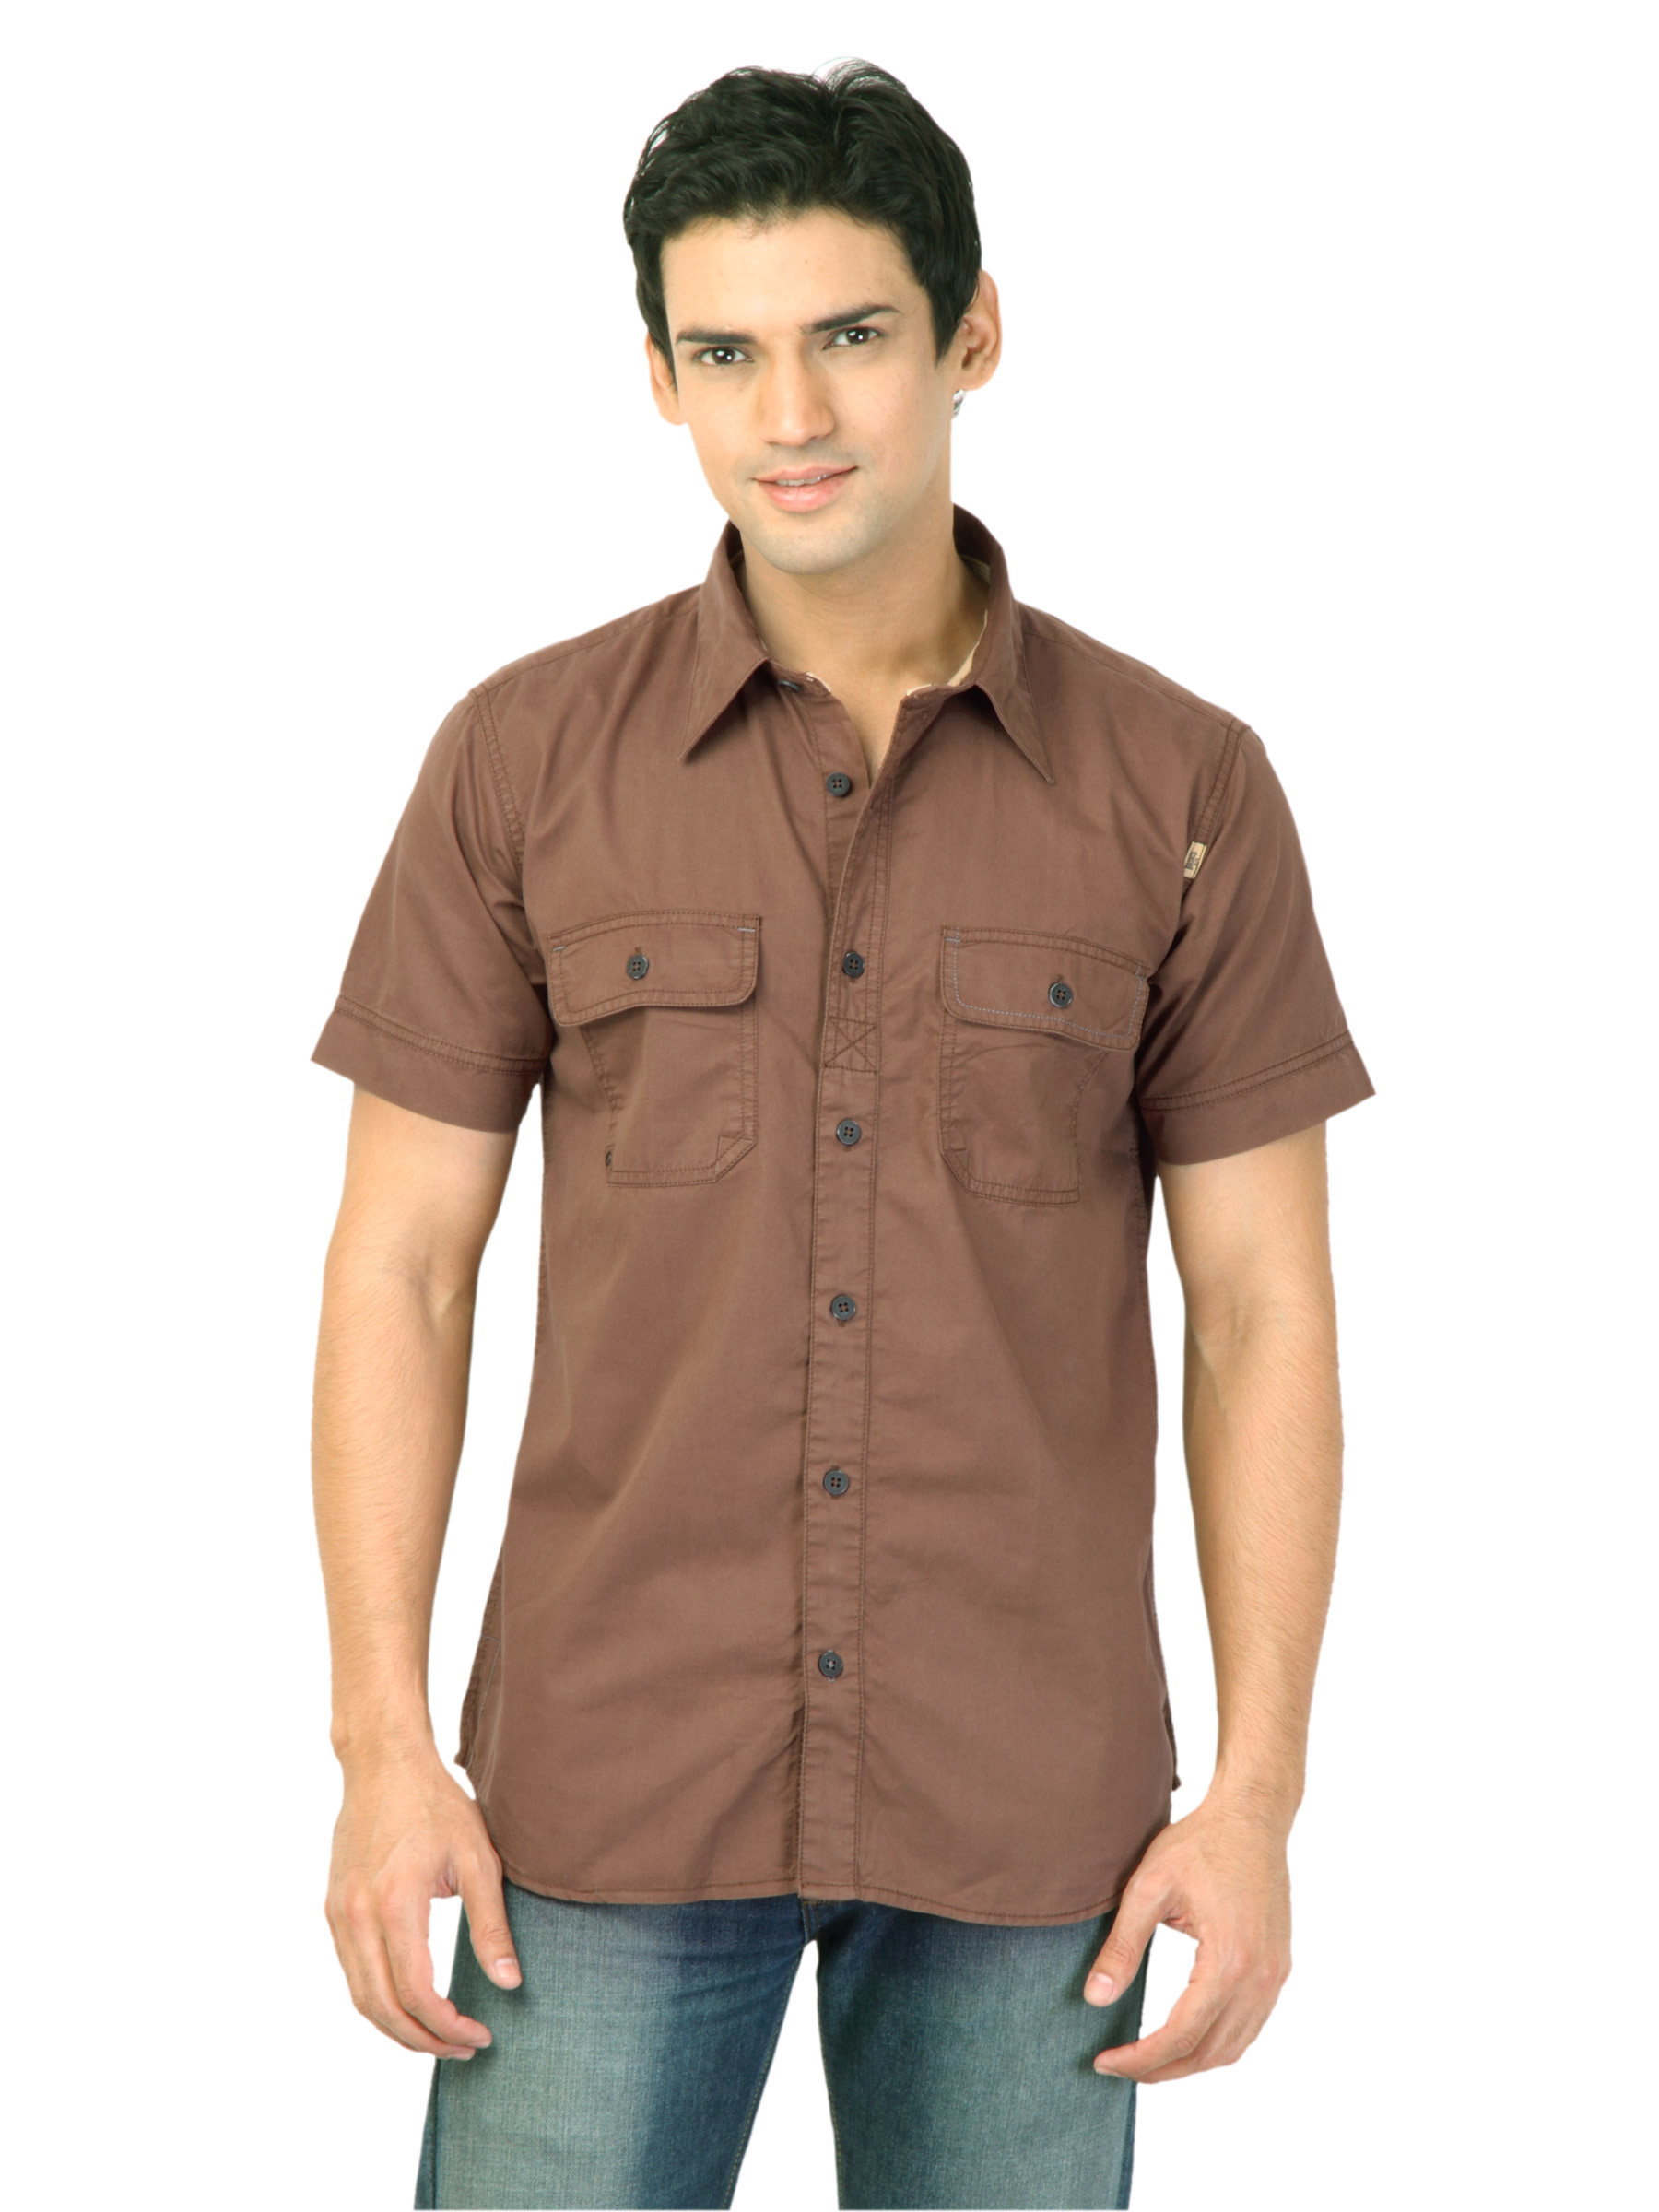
Basics Men Brown Slim Fit Shirt
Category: Apparel / Topwear / Shirts
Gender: Men
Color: Brown
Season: Fall 2011
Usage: Casual